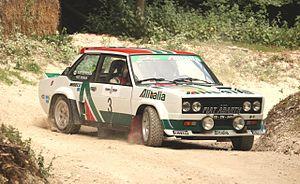
Le Tour de Corse 1978, disputé du 4 au 5 novembre 1978, est la soixante-deuxième manche du championnat du monde des rallyes courue depuis 1973, et la dixième manche du championnat du monde des rallyes 1978. C'est également la dix-huitième des dix-neuf épreuves de la Coupe FIA 1978 des pilotes de rallye, créée l'année précédente. L'épreuve fait aussi partie du championnat de France des rallyes.
Le Rallye de Nouvelle-Zélande 1979, disputé du 14 au 18 juillet 1979, est la soixante-neuvième manche du championnat du monde des rallyes courue depuis 1973, et la sixième manche du championnat du monde des rallyes 1979.
Le Rallye de l'Acropole 1978, disputé du 29 mai au 2 juin 1978, est la cinquante-septième manche du championnat du monde des rallyes courue depuis 1973, et la cinquième manche du championnat du monde des rallyes 1978. C'est également la sixième des dix-neuf épreuves de la Coupe FIA 1978 des pilotes de rallye, créée l'année précédente.
Le Rallye de Côte d'Ivoire Bandama 1978, disputé du 21 au 24 octobre 1978, est la soixante-et-unième manche du championnat du monde des rallyes courue depuis 1973, et la neuvième manche du championnat du monde des rallyes 1978. C'est également la dix-septième des dix-neuf épreuves de la Coupe FIA 1978 des pilotes de rallye, créée l'année précédente.
La Fiat 131 Abarth Rally est une voiture de rallye créée sous la responsabilité des ingénieurs d'Abarth sur la base de la berline Fiat 131 de série. Ce modèle particulier sera produit entre octobre 1975 et mars 1976 à 400 exemplaires pour pouvoir être homologué en Groupe 4.
Le Rallye Sanremo 1978, disputé du 3 au 7 octobre 1978, est la soixantième manche du championnat du monde des rallyes courue depuis 1973, et la huitième manche du championnat du monde des rallyes 1978. C'est également la treizième des dix-neuf épreuves de la Coupe FIA 1978 des pilotes de rallye, créée l'année précédente.
Le Rallye Safari 1979, disputé du 12 au 16 avril 1979, est la soixante-septième manche du championnat du monde des rallyes courue depuis 1973, et la quatrième manche du championnat du monde des rallyes 1979.
Le Rallye de Suède 1979, disputé du 16 au 18 février 1979, est la soixante-cinquième manche du championnat du monde des rallyes courue depuis 1973, et la deuxième manche du championnat du monde des rallyes 1979.
Le Rallye du Portugal 1978, disputé du 19 au 23 avril 1978, est la cinquante-sixième manche du championnat du monde des rallyes courue depuis 1973, et la quatrième manche du championnat du monde des rallyes 1978. C'est également la cinquième des dix-neuf épreuves de la Coupe FIA 1978 des pilotes de rallye, créée l'année précédente.